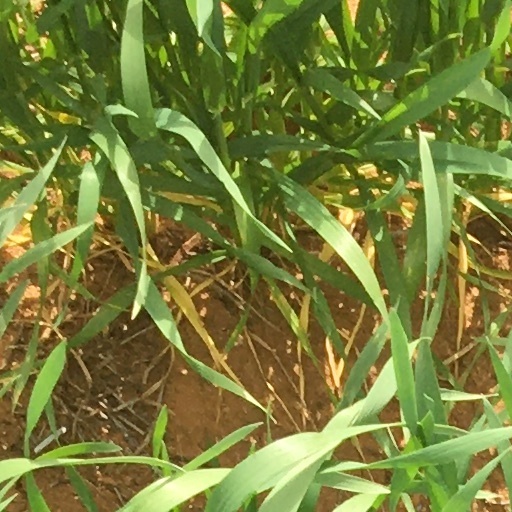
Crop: wheat